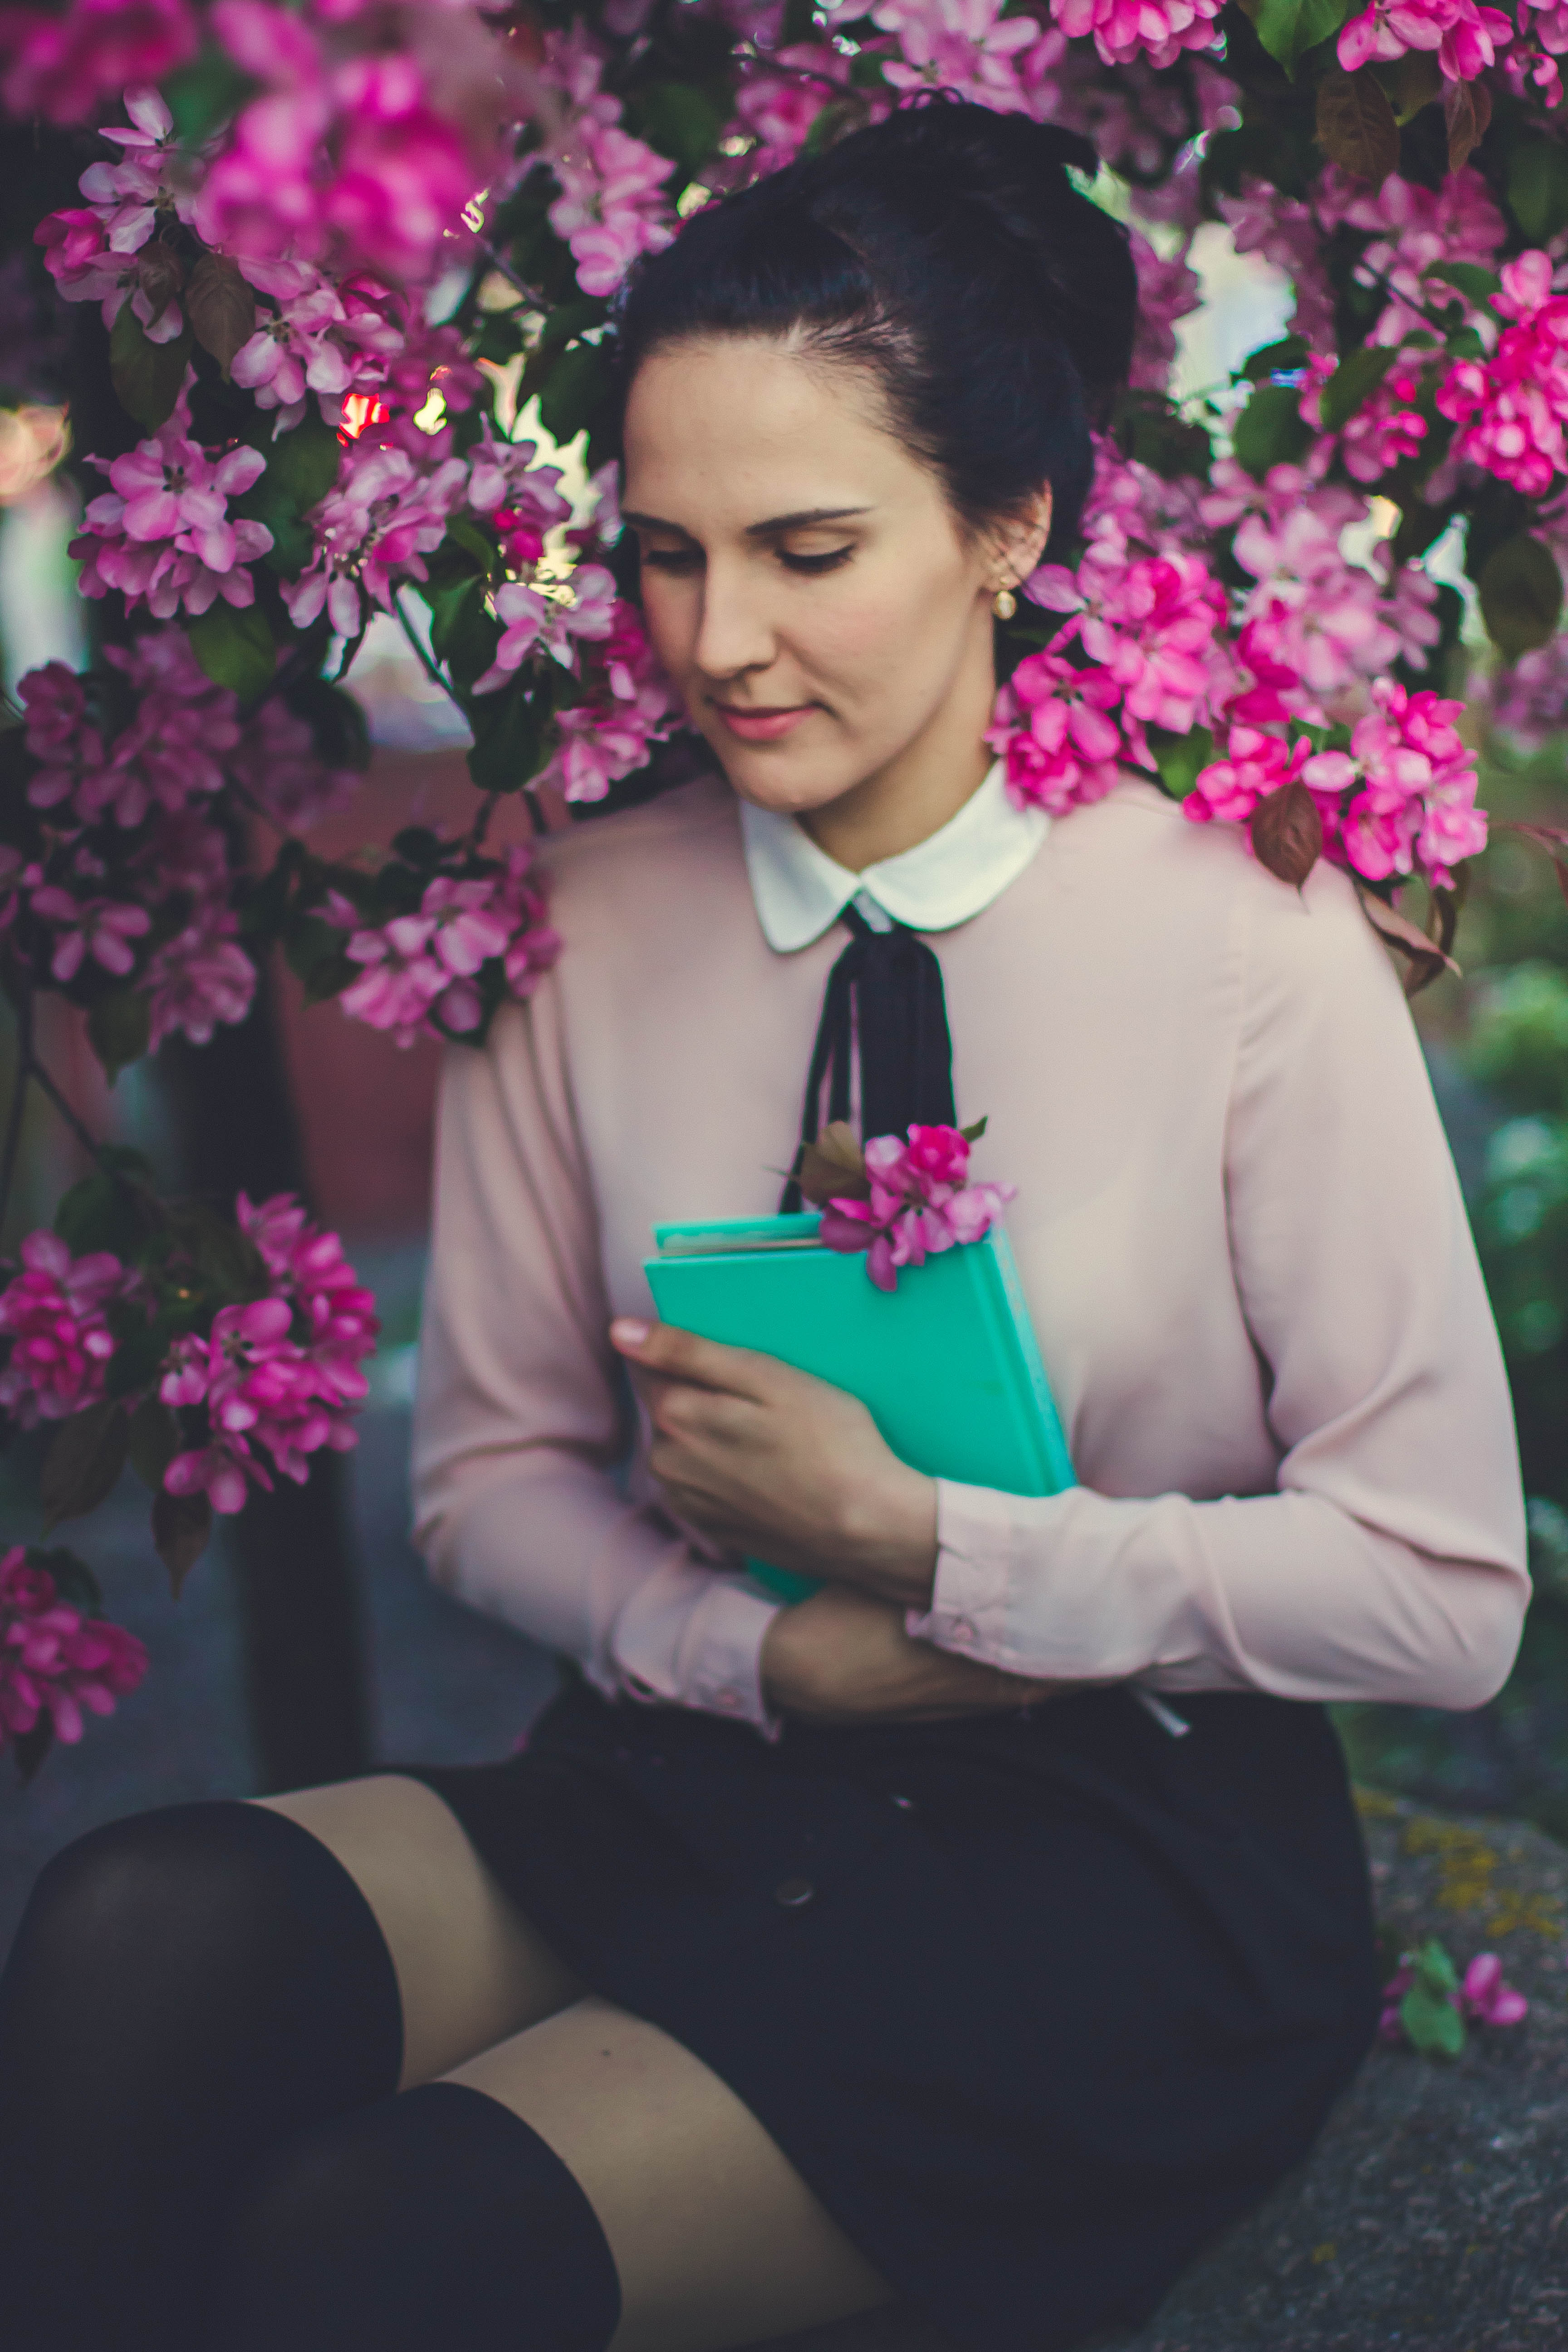
blossom, book, person, woman, photography, flower, purple, bloom, model, spring, fashion, lady, pink, bride, flora, flowers, dress, photograph, beauty, photo shoot